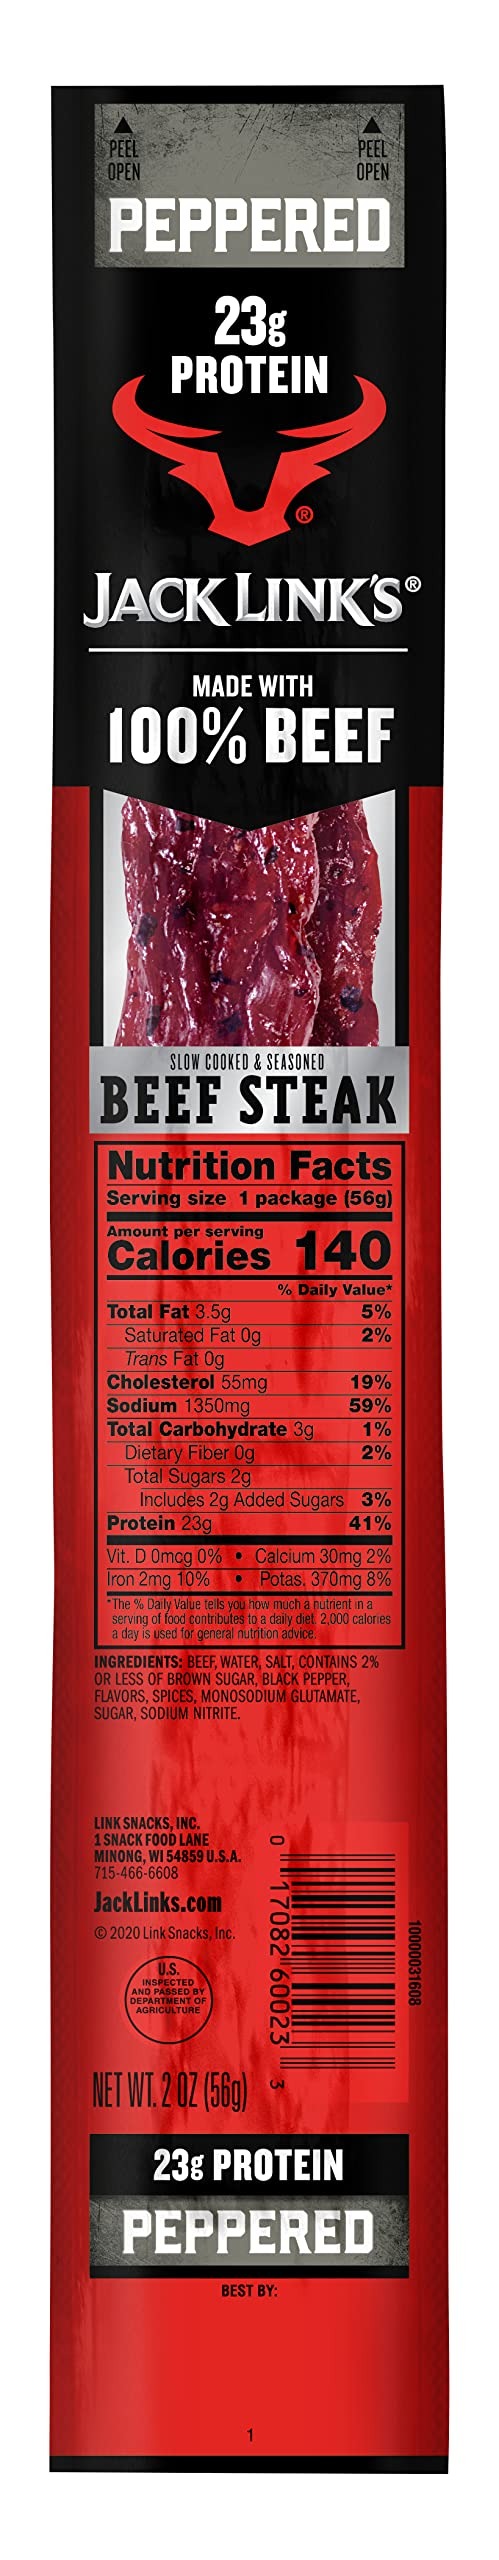
Item Name: Tasty Jack Link's 2 oz Peppered Beef Steak
Bullet Point 1: High Protein
Bullet Point 2: Low Calorie
Bullet Point 3: 100% Beef
Bullet Point 4: Low Fat
Bullet Point 5: Healty Snack
Product Description: Jerky Snacks
Value: 2.0
Unit: Fl Oz

Price: 4.865